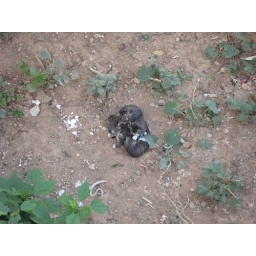
Kittens! There are a lot of cats in Tunisia. These are street cats in front of my new apartment.